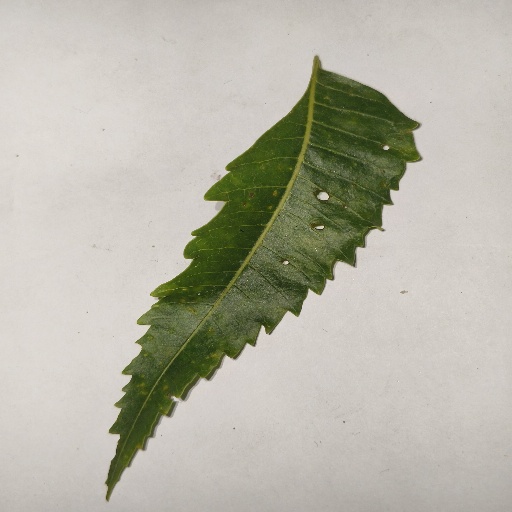
Species: Neem
Leaf condition: Shot Hole Leaf